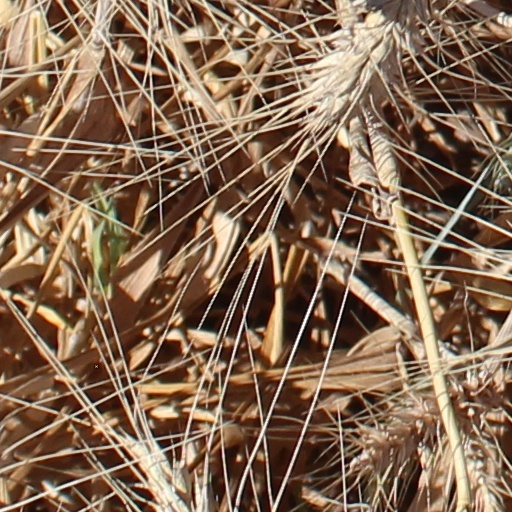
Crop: wheat